Tirunesh Dibaba

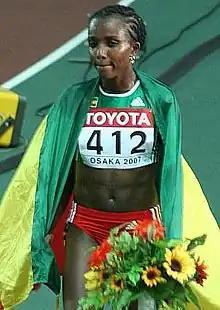
Tirunesh celebrating her 10,000 metres victory at the 2007 World Championships.

Tirunesh earned a US$25,000 bonus for breaking her own 5000 metres indoor world record at the Reebok Boston Indoor Games on 27 January, with a finish time of 14:27.42. Tirunesh's 1000 metre split times were 2:55.28 - 2:53.2 - 2:51.5 - 2:56.68 - 2:46.4. She held this record until Meseret Defar broke it on 18 February 2009 in Stockholm with a finish time of 14:24.37.